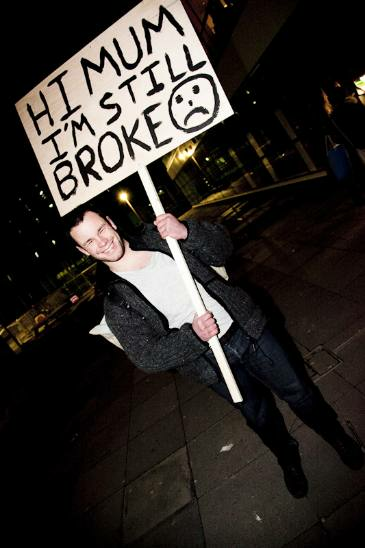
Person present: Yes